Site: brandenburg
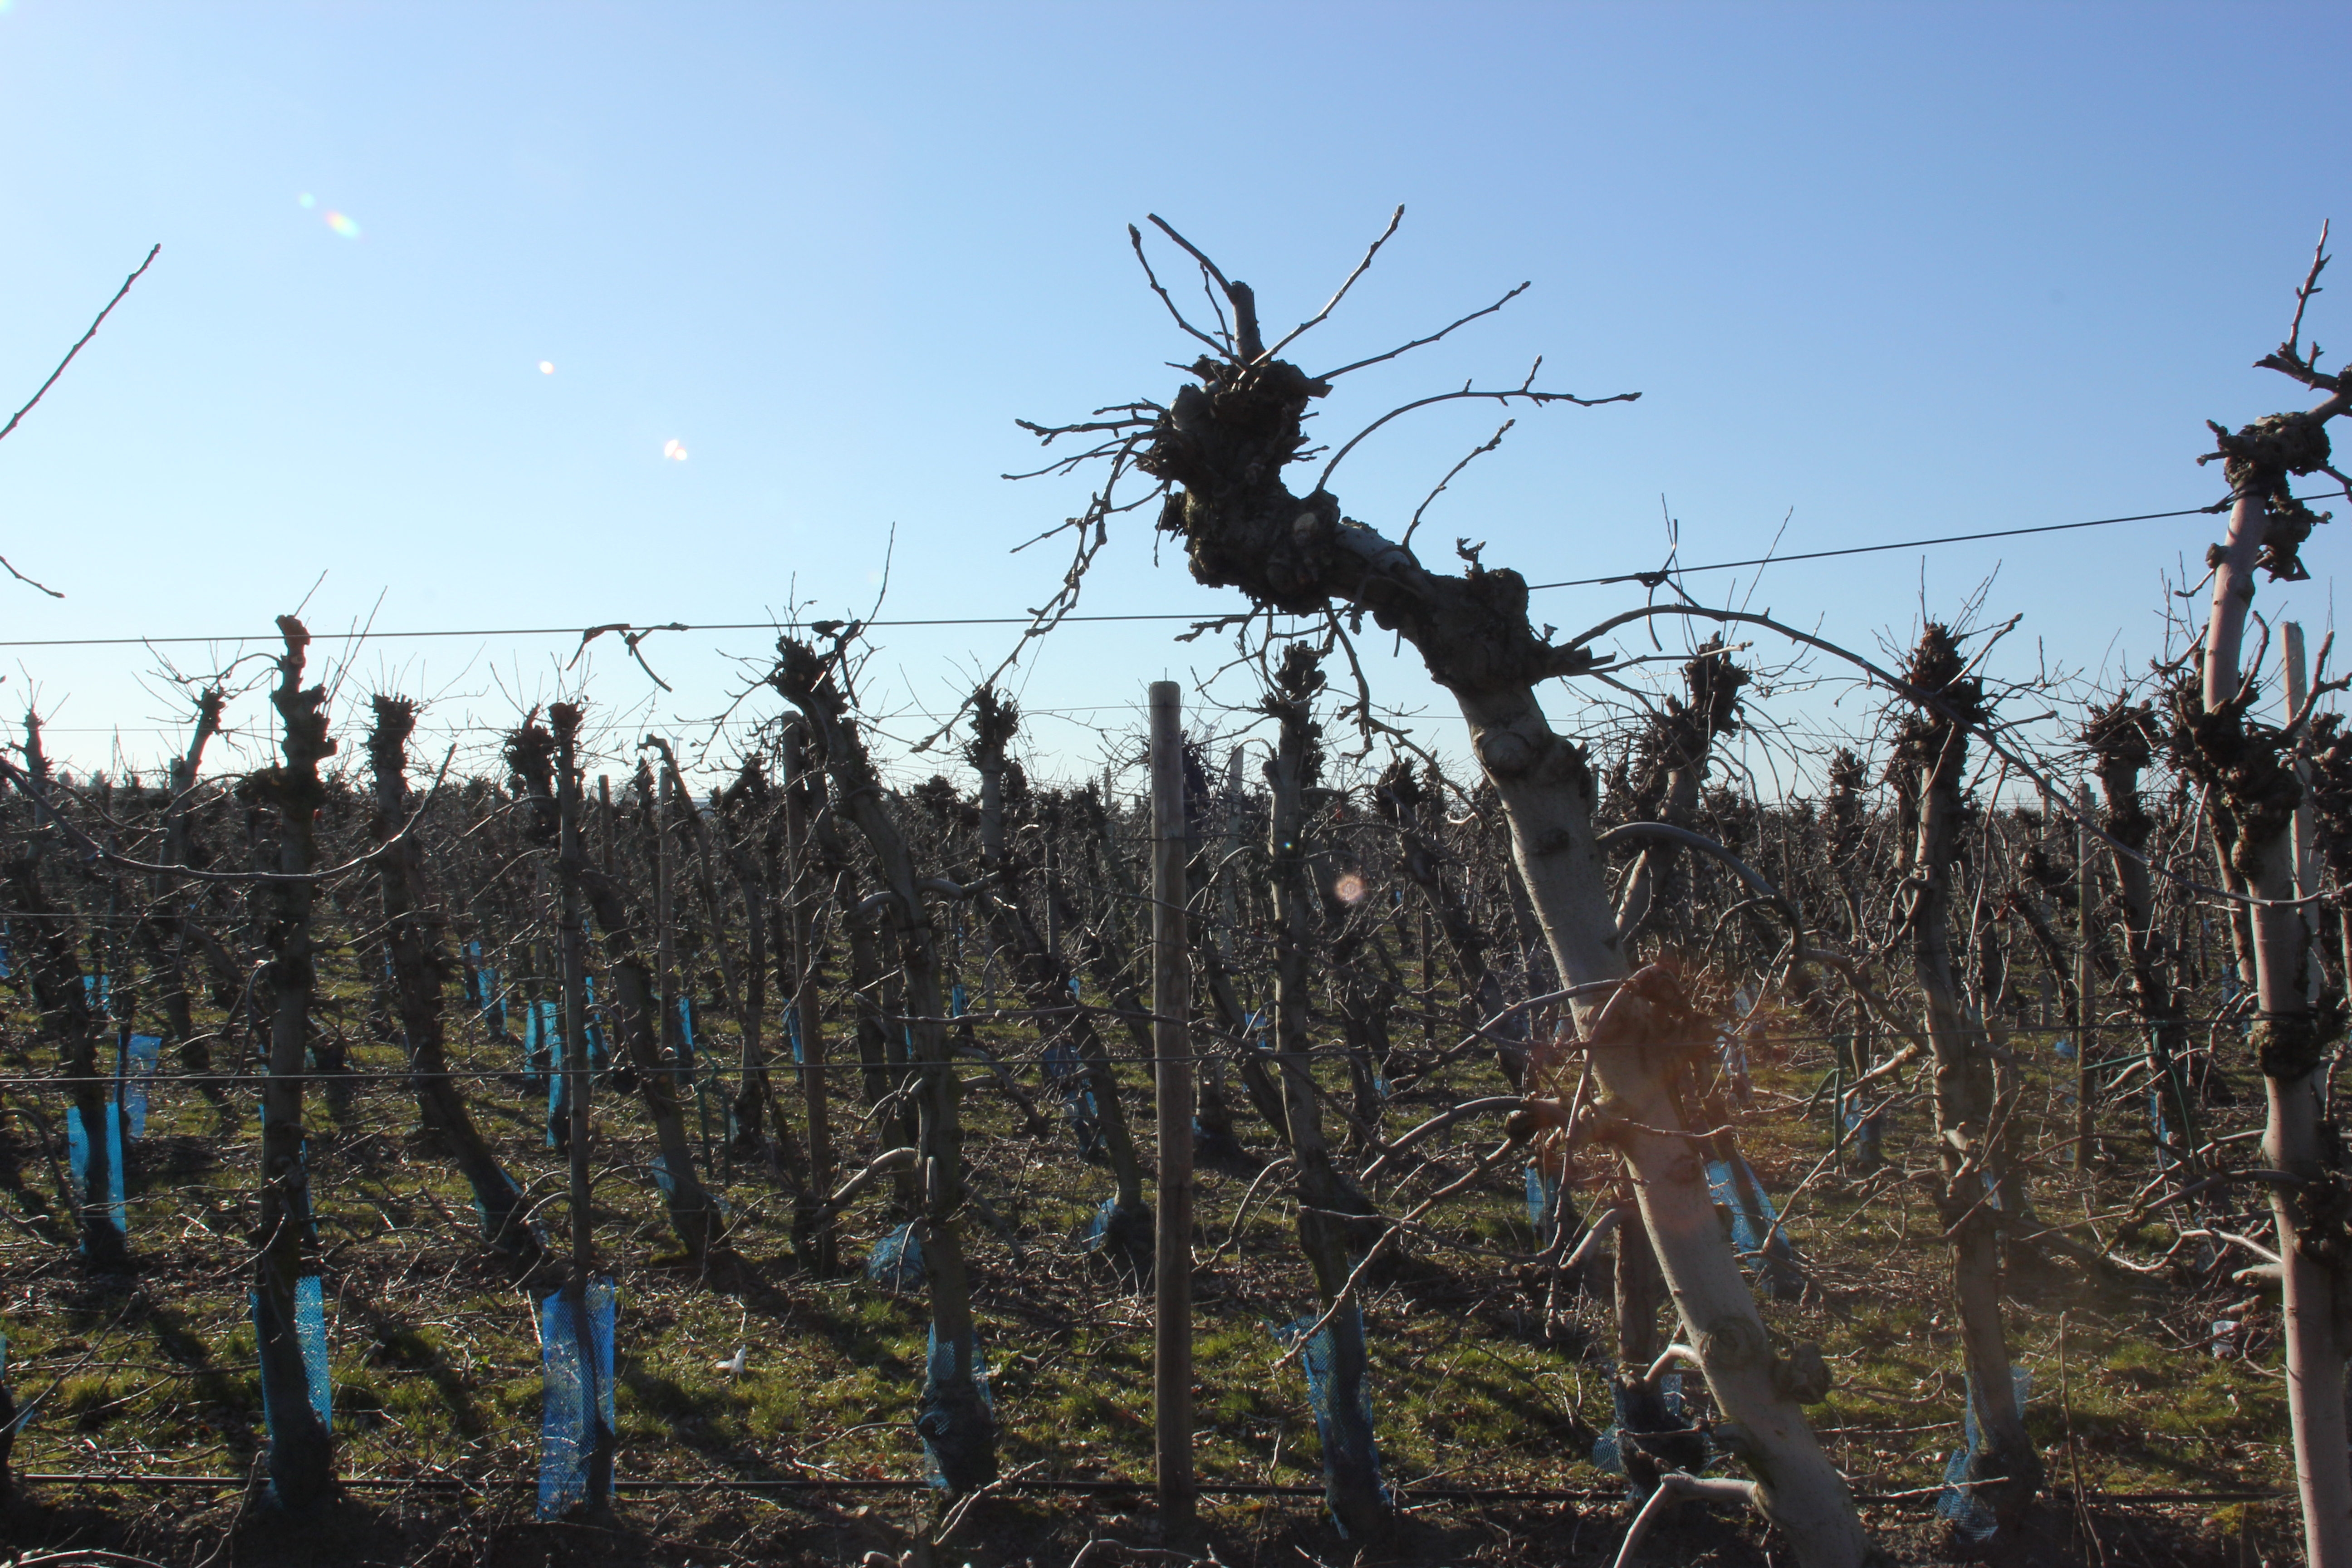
Growth stage (BBCH 03): Bud development